Grainville-Langannerie

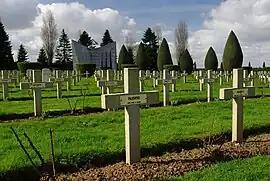
The Polish cemetery in Grainville-Langannerie

Grainville-Langannerie is a commune in the Calvados department in the Normandy region in northwestern France.